Freckle

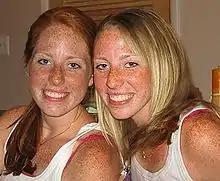
Women with freckles

The presence of freckles is related to rare alleles of the MC1R gene, though it does not differentiate whether an individual will have freckles if they have one or even two copies of this gene. Also, individuals with no copies of the MC1R do sometimes display freckles. Even so, individuals with a high number of freckling sites have one or more of variants of the MC1R gene. Of the variants of the MC1R gene Arg151Cys, Arg160Trp, and Asp294His are the most common in the freckled subjects. The MC1R gene is also associated with red hair more strongly than with freckles. Most red-haired individuals have two variants of the MC1R gene and almost all have one. The variants that cause red hair are the same that cause freckling. Freckling can also be found in areas, such as Japan, where red hair is not seen. These individuals have the variant Val92Met which is also found in Europeans, although it has minimal effects on their pigmentation. The R162Q allele has a disputed involvement in freckling.